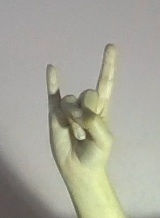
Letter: la